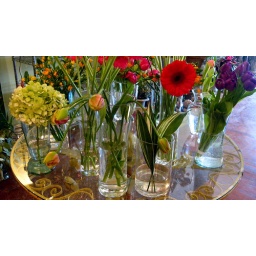
They keep their flowers in glass jars.